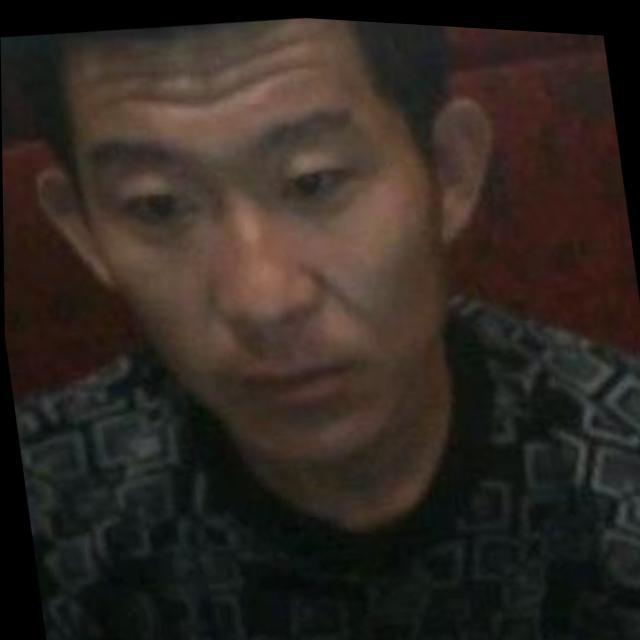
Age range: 21-44